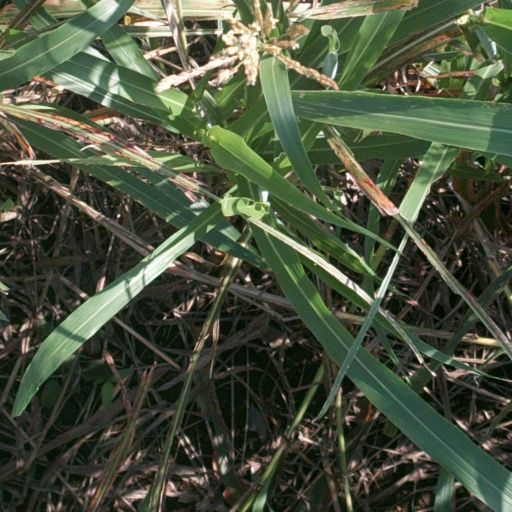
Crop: sorghum